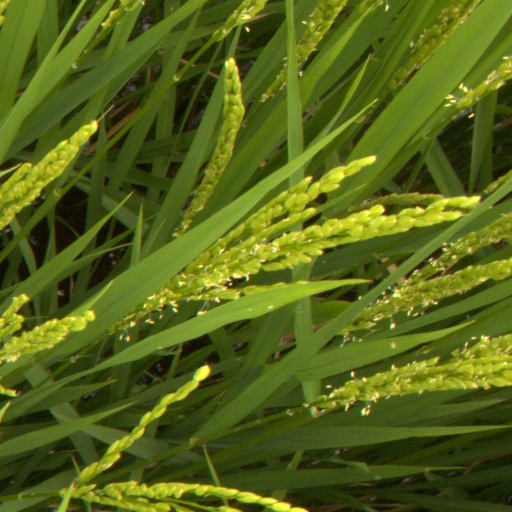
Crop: rice